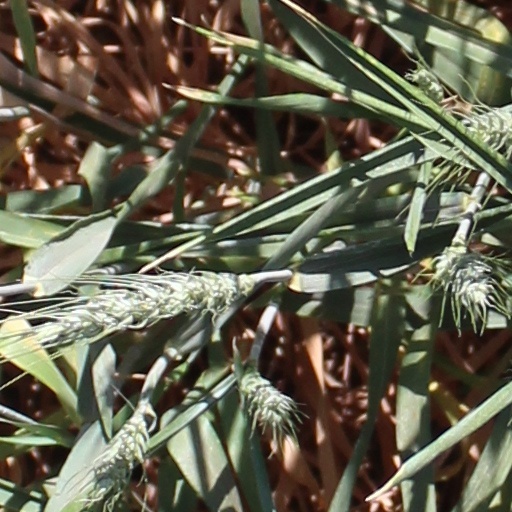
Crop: wheat